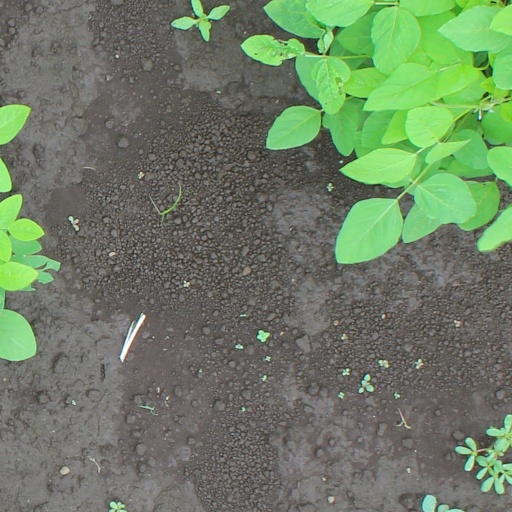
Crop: soybean